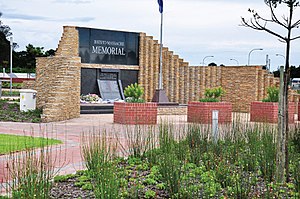
Bhisho
Bhisho er en by i Sydafrika og hovedstad for Øst-Kapprovinsen. Bhisho var også hovedstad for den tidligere bantustan Ciskei.